Ōdōri Station

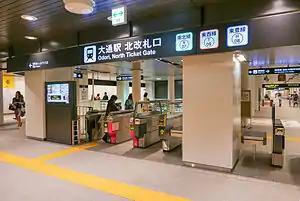
The underground Northern ticket gates in April 2015

is a subway station in Chūō-ku, Sapporo, Hokkaido, Japan, operated by Sapporo Municipal Subway. The station opened on 16 December 1971 as part of the first phase of the Namboku Line.